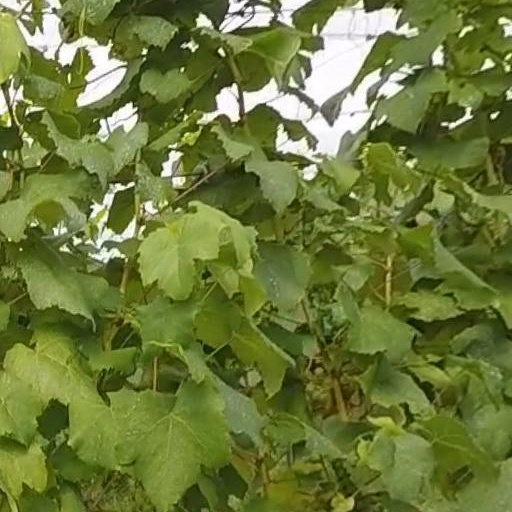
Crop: grape